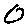
Label: 0